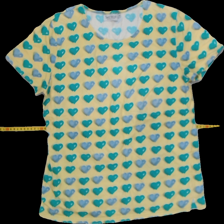
View: front
Type: T-shirt
Category: Ladies
Brand: Not Applicable
Colors: Multicolor
Material: 95%cotton 5%elastane
Cut: Regular, C-collar
Size: 40
Trend: No trend
Stains: No
Damage: 5
Price range: <50
Recommended usage: Export